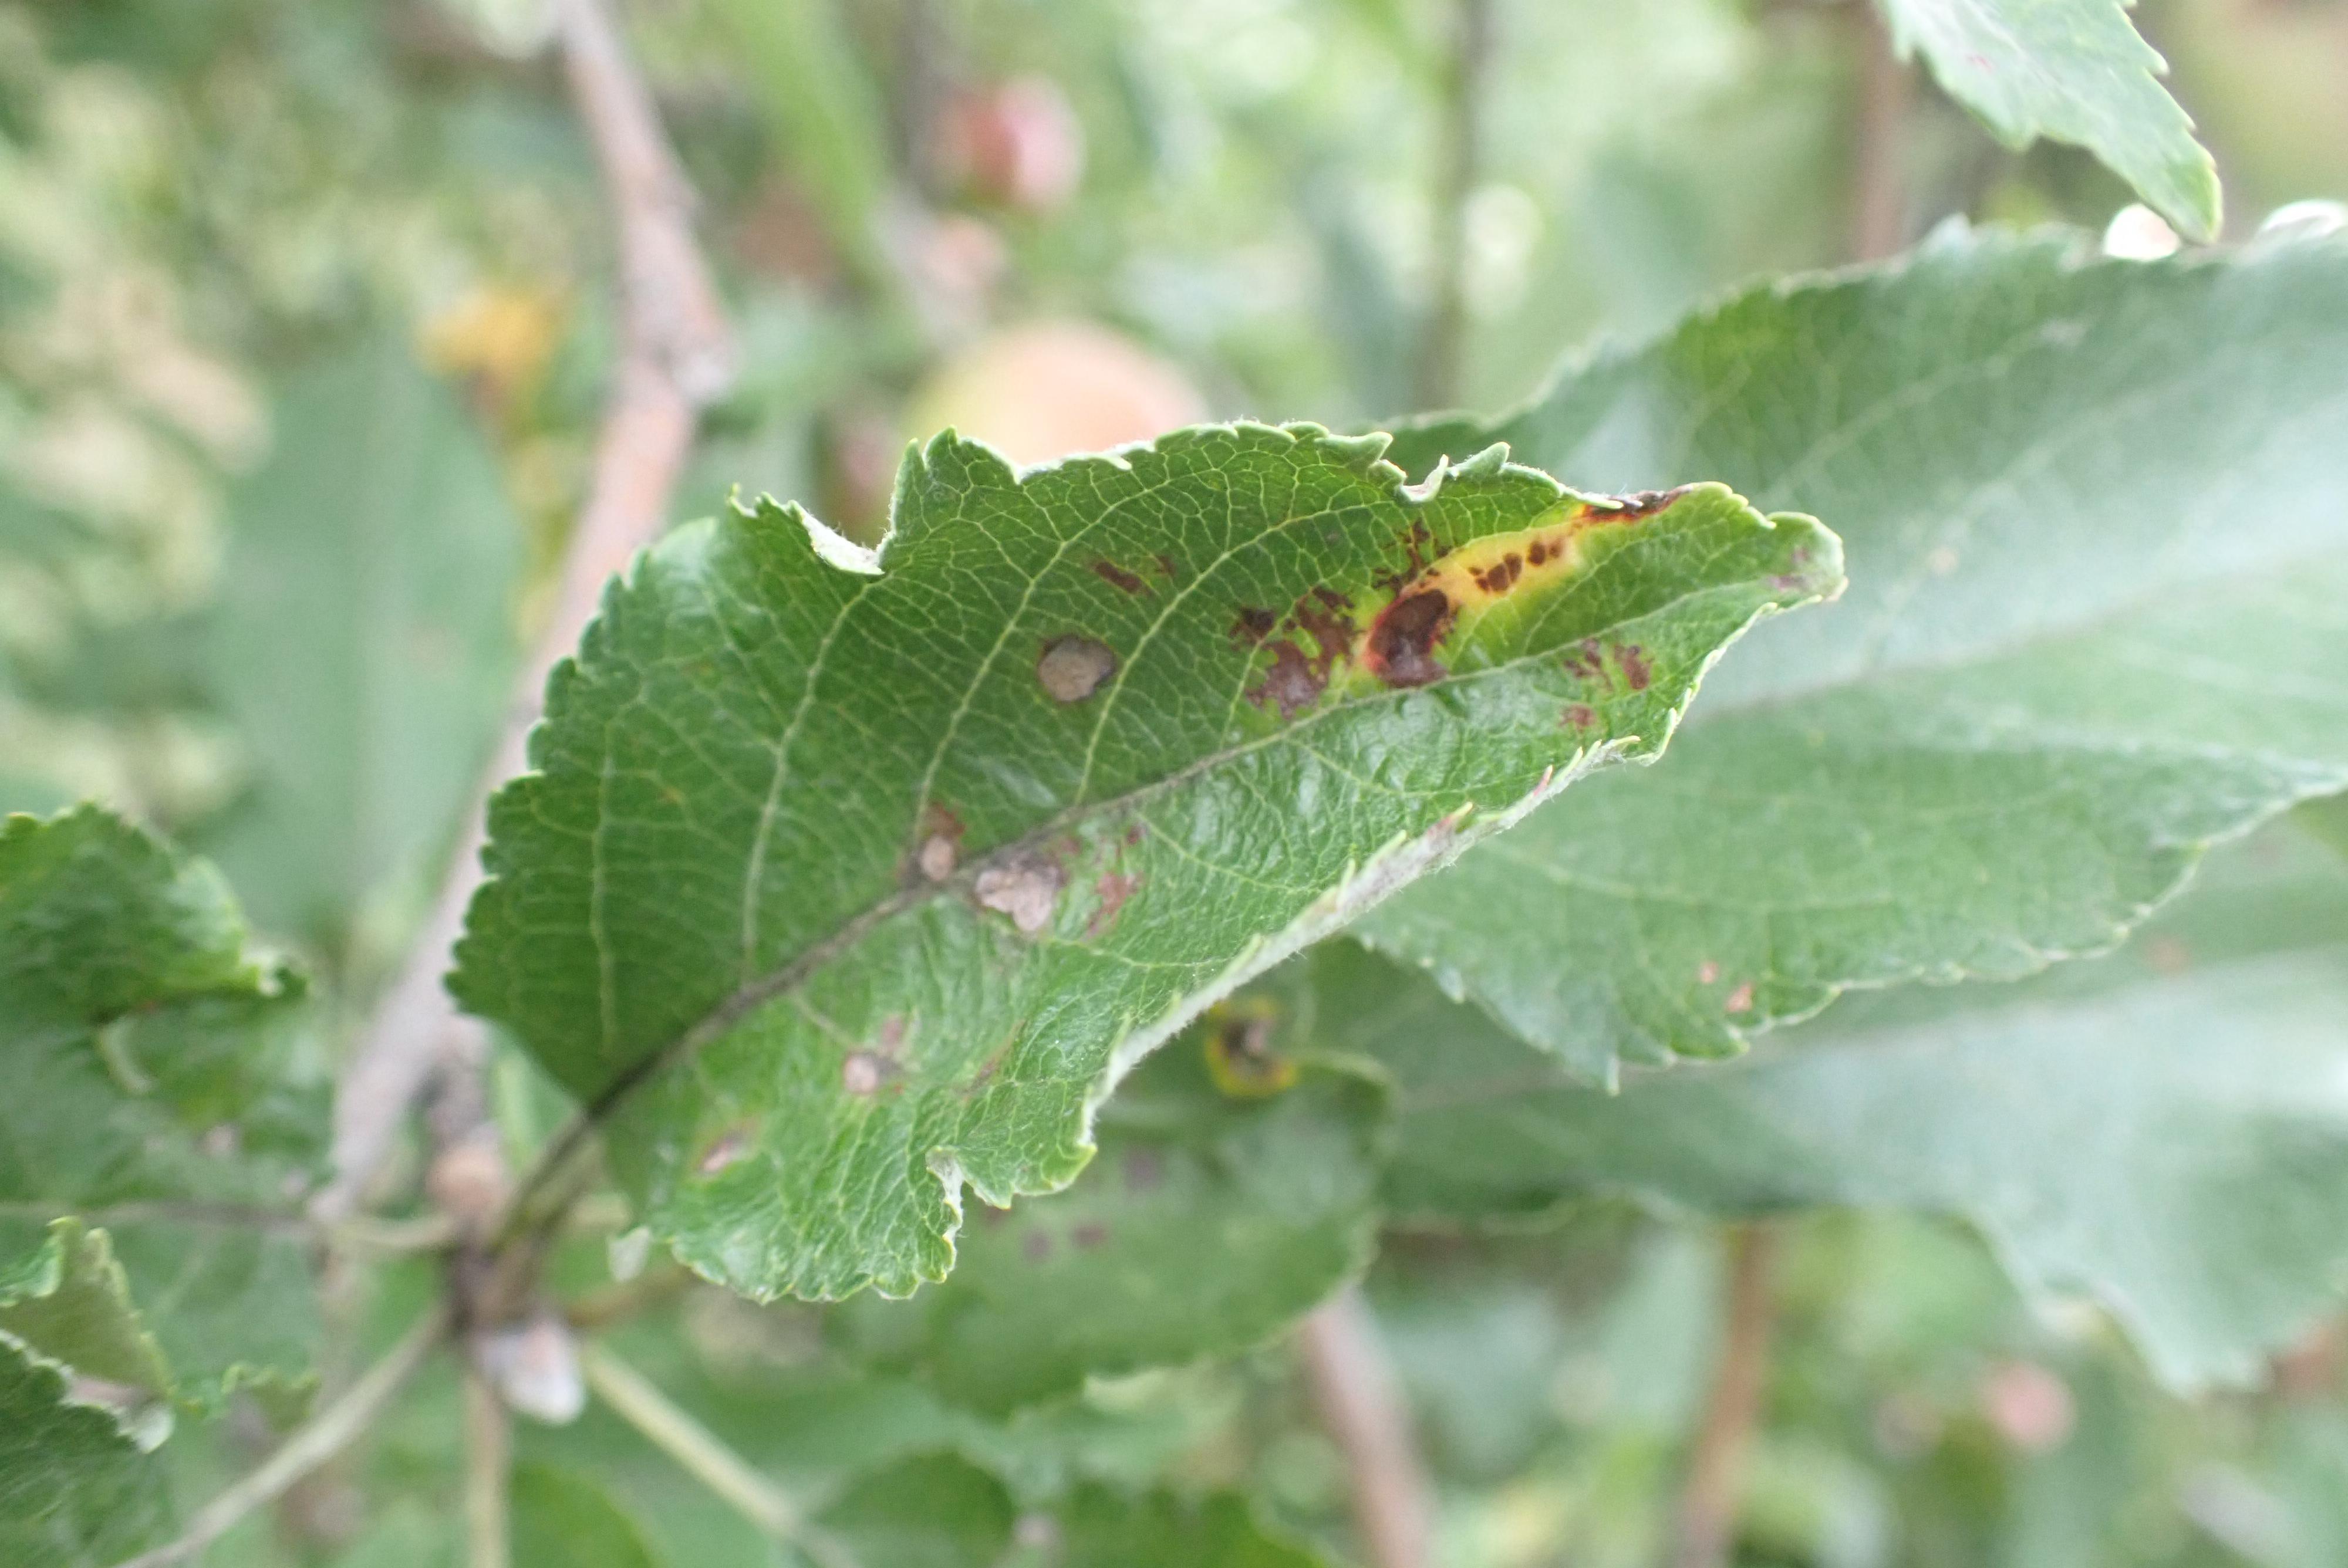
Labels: scab, frog_eye_leaf_spot, complex